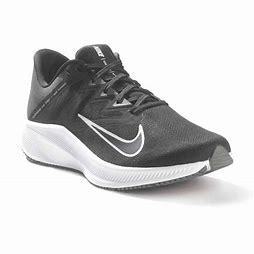
Brand: Nike
Model: Quest 3